Georgi Tartov

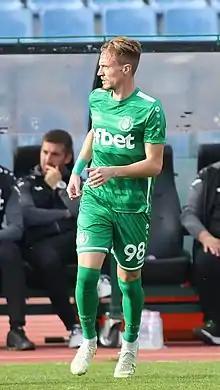

Georgi Tartov (Bulgarian: Георги Търтов; born 3 December 1998) is a Bulgarian footballer who plays as a midfielder for Krumovgrad.